James Ryder Randall

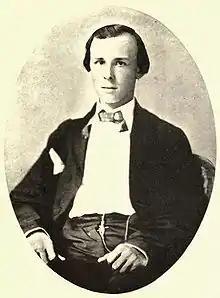
Randall at age 22

James Ryder Randall (January 1, 1839 – January 15, 1908) was an American journalist and poet. He is best remembered as the author of "Maryland, My Maryland".